Carrie Underwood

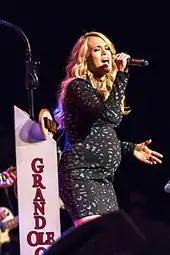
Underwood performing at the Grand Ole Opry in December 2014

"Blown Away", Underwood's fourth album, was released on May 1, 2012. Underwood has said that this album features songs with a "darker storyline". "Blown Away" debuted at number one on the "Billboard" 200, the Country Albums Chart and the Digital Albums chart in the US, selling more than 267,000 in its first week. The first single, "Good Girl", was released on February 23, 2012. It was officially released to Country radio on February 27, 2012. The music video for "Good Girl" premiered on "Entertainment Tonight" and on "VEVO" on March 12, 2012. The song peaked at number one on the Hot Country Songs chart, giving Underwood her twelfth number-one on the chart, and was certified Double Platinum and has sold over two million copies. The song "Blown Away" was released as the second single from the album on July 9, 2012. It was a massive success, selling over 2 million copies, being certified Triple Platinum, reaching the Top 20 of the "Billboard" Hot 100, the number-one spot on the Billboard Country Airplay and the Top 2 of the Top Country Songs, where it became Underwood's 16th top ten hit on Hot Country Songs chart, a record among women in the tally's 68-year history. The album was the 7th best-selling album of 2012, the second best-selling country album of the year and the second best-selling release by a female artist in 2012. It has been certified Double Platinum by the RIAA and sold over 1.7 million copies in the United States alone. Underwood had her very own VH1 Unplugged (called "VH1 Presents: Carrie Underwood Unplugged") and VH1 Behind The Music episodes, which premiered October 2, 2012. For the episode, Underwood included a cover of the Coldplay song "Fix You".